Stonedhenge

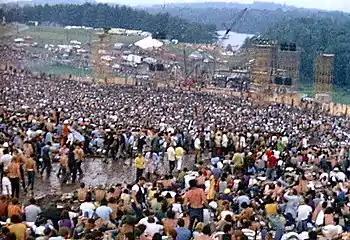
The Woodstock stage, where Ten Years After played in August 1969

"Stonedhenge" was released on 7 February 1969 by Deram Records. The record was advertised on the front of "Billboard" in January 1969, referring to the group as "exciting, different, and wild!" A single, "A Sad Song", was also released in Japan. The group's touring helped both "Undead" and "Stonedhenge" sell steadily, although "Stonedhenge" outsold the former. The album reached number six on the UK Albums Chart, becoming their first top ten album, and stayed at the position for three weeks. In the US, where Deram was a subsidiary of London Records, the album reached number 61 on the "Billboard" Top LPs chart, becoming their first album to reach the top 100. The album was one of many London releases at the time that combined for the label's strongest ever sales, and it joined other successful albums by the Moody Blues, John Mayall and Savoy Brown in helping London succeed in what "Billboard" called "the hard rock derby". In 1993, Andy Smart of "Evening Post" wrote that the album "sold millions".